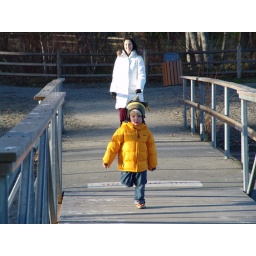
Headed out to the dock to throw rocks in the water (and hopefully not the ducks)